Stapenhill

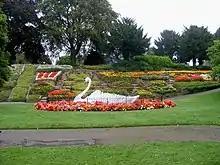
Summer bedding in Stapenhill Gardens

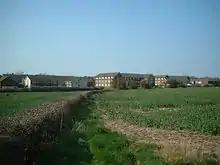
Stapenhill from the South

Stapenhill Gardens is the epitome of Stapenhill. Its main feature is a giant artificial swan with all flowers planted in it. This represents the swans who have historically inhabited the Gardens, and also the wider immutability of life in general. Similarly, the local football team is Stapenhill F.C. nicknamed "The Swans." Stapenhill Gardens is also the location of the annual "Tulip Festival", an event unrivalled outside The Netherlands, although this has not run for several years.